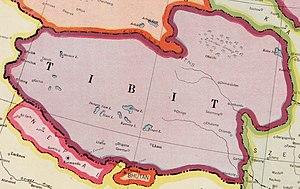
Les Horizons perdus est un roman d'aventures fantastique. Écrit par l'écrivain britannique James Hilton, il est paru en 1933.